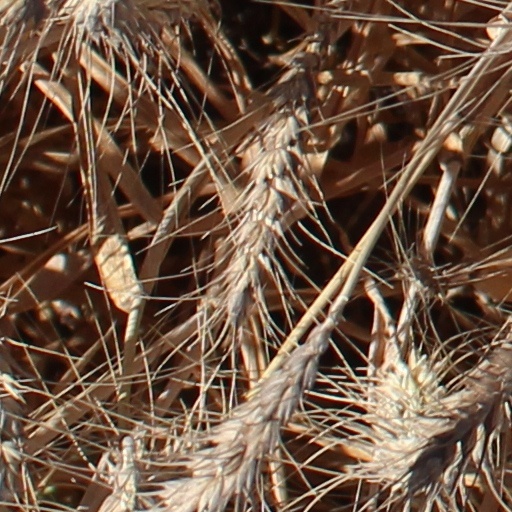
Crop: wheat